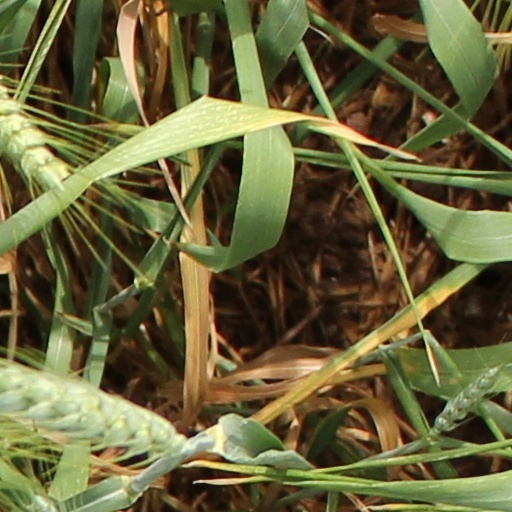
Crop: wheat